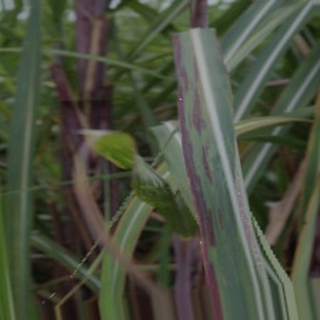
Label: sugarcane_bacterial_blight